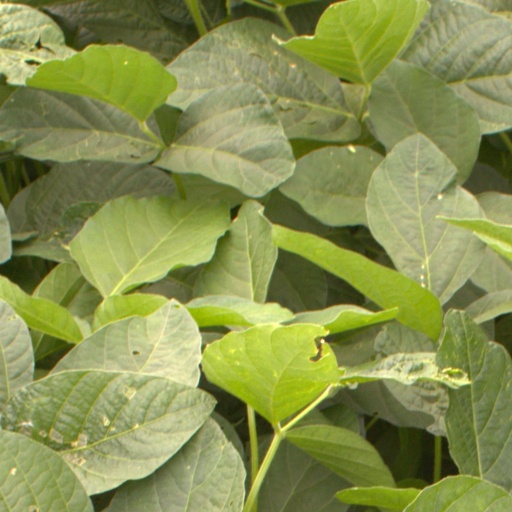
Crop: soybean